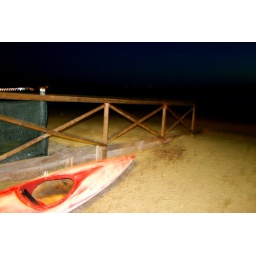
red boat in the night